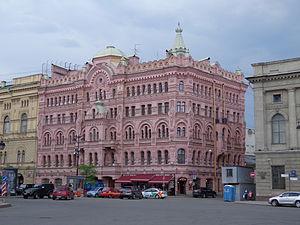
Maison de Nikolay Basin, Saint-Pétersbourg This is a photo of a cultural heritage object in Russia, number: 7802377000 This template and pages using it are maintained by the Russian WLM team. Please read the guidelines before making any changes that can affect the monuments database!